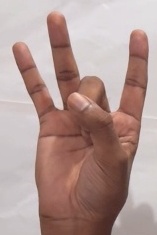
ASL sign: 8